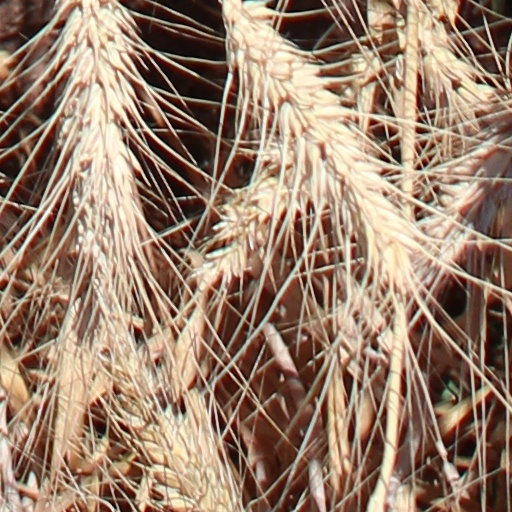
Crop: wheat